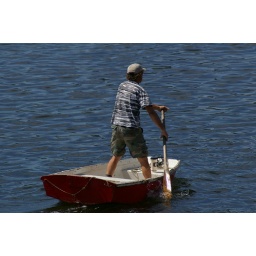
2008. False Creek. A man rowing his red boat in False Creek.